Flyer (steamboat)

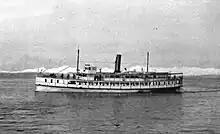
"Flyer" on Puget Sound, sometime before 1895, looking west, with Olympic Mountains in background

"Flyer" was placed on the run from Seattle to Tacoma. Her first master was Capt. Harry K. Struve (1866–1924), and her first pilot was Capt. Henry Carter (1858–1930). The run was long one way, and "Flyer" routinely completed it in less than 90 minutes. This was the beginning of many years of successful timely service, so much so that the "Flyer"'s advertising slogan became "Fly on the "Flyer"".